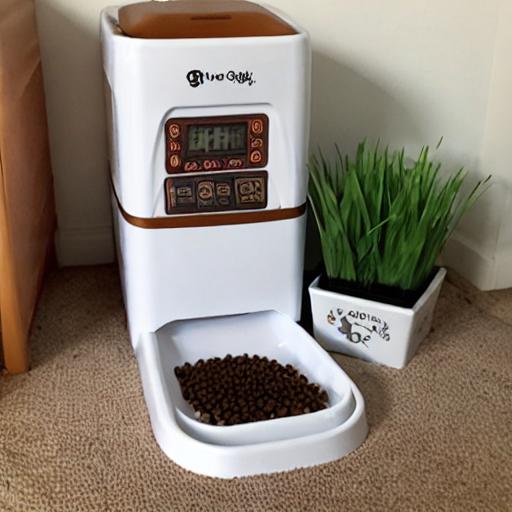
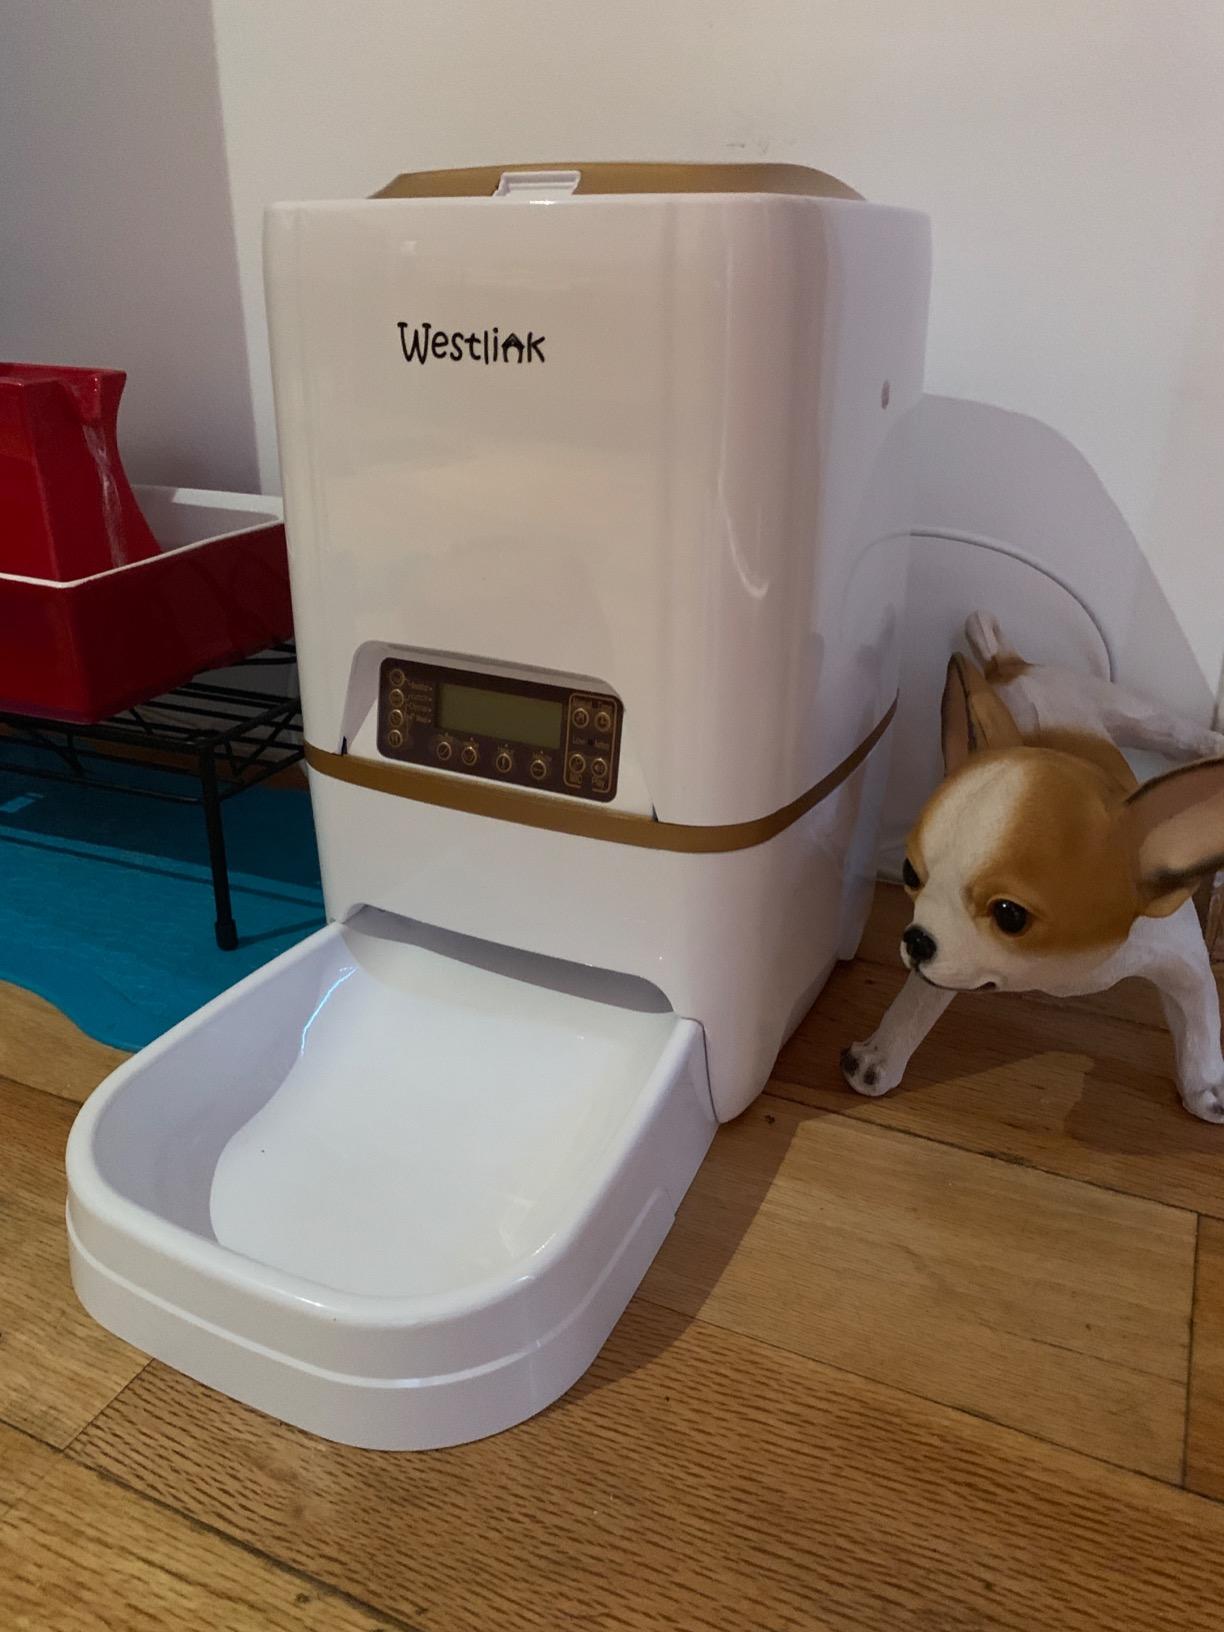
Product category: items_feeder
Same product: no